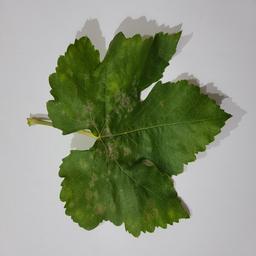
Label: Powdery Mildew